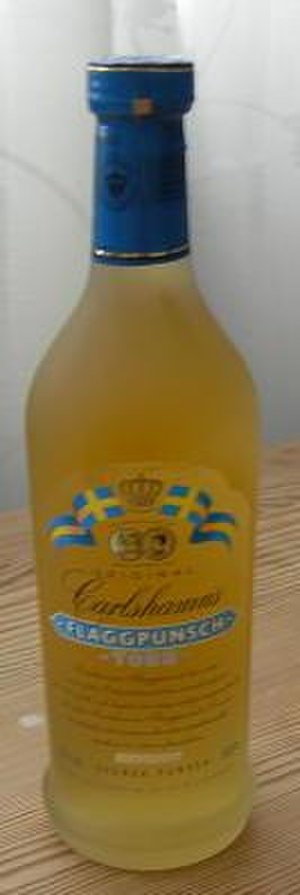
Punsch
Flaggpunsch.
Punsch er en sød alkoholholdig drik baseret på arrak. Den sælges næsten udelukkende i Sverige og har et alkoholindhold på ca. 25 volumenprocent og indeholder ca. 30 procent sukker.